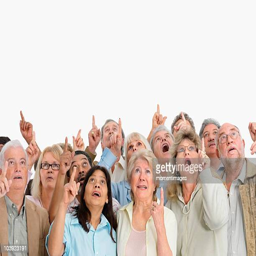
a group of shocked people pointing up